Timeline of Cassini–Huygens

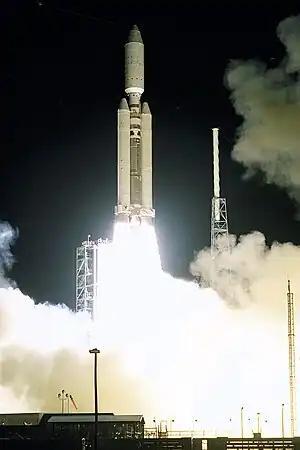
Launch occurred at 4:43 a.m. EDT (8:43 UTC) on 15 October 1997, from Space Launch Complex 40 at Cape Canaveral Air Force Station, Florida.

15 October 1997 01:43 Pacific Daylight Time (PDT) – "Cassini" launched at 08:43 UTC inside Titan IVB/Centaur rocket at Cape Canaveral.